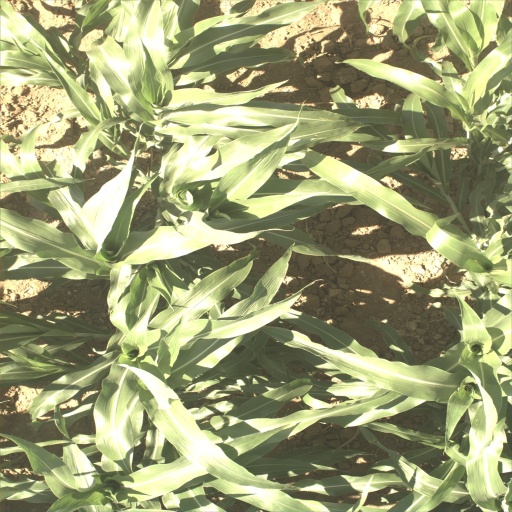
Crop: sorghum